2016–2019 Wau clashes

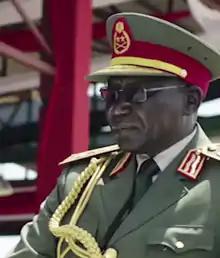
Paul Malong Awan, former SPLA army chief, reportedly planned an attack on Wau in early 2018

In July and August 2017, Taban Deng Gai's SPLM-IO faction announced that 7,000 rebel fighters in Wau State had defected from Machar's faction to the pro-government forces; this claim could not be independently verified and was denied by the opposition. Only about 150 rebels, led by lieutenant colonels Santino Akot Majok and Salva Ujok Achor, were confirmed to have surrendered. Fighting in the countryside continued, while ethnic conflicts spread to northern Wau State, where tribal fighters from Gogrial State destroyed a village. On 3 August, the newly appointed operations commander of the government forces in Wau, Mathok Akec, died of food poisoning, though this was disputed by a local doctor, according to whom sigmoid colon volvulus was the actual cause of death. Due to differing from the military's official account, the doctor in question was subsequently arrested, although the civilian authorities attempted to get him set free.